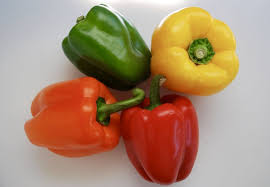
Label: trash